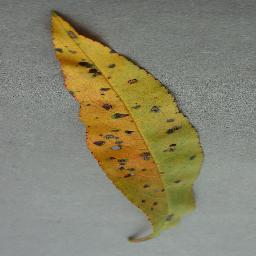
Label: Peach___Bacterial_spot